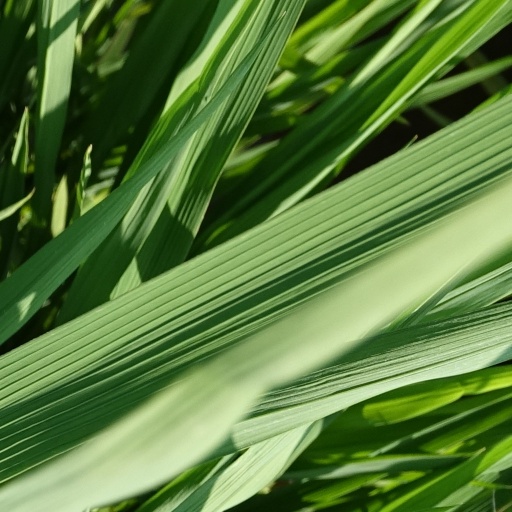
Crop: rice